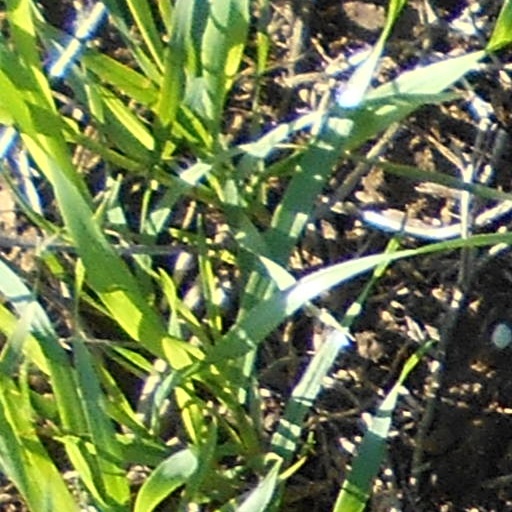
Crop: wheat